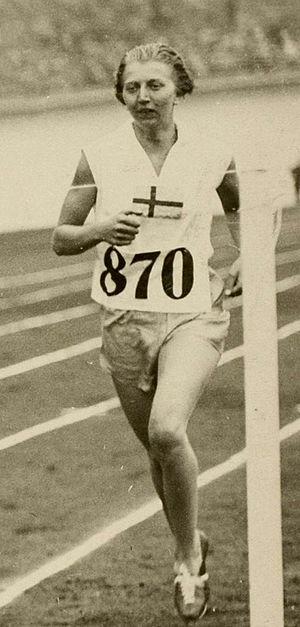
Inga Gentzel est une athlète suédoise spécialiste du 800 mètres. Affiliée au Djurgårdens IF, elle était la détentrice du record du monde du 800 mètres avec 2 min 20 s 4 réalisés à Stockholm le 16 août 1928.